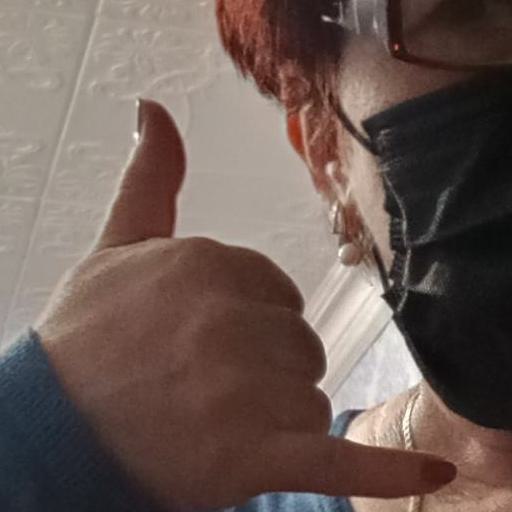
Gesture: call